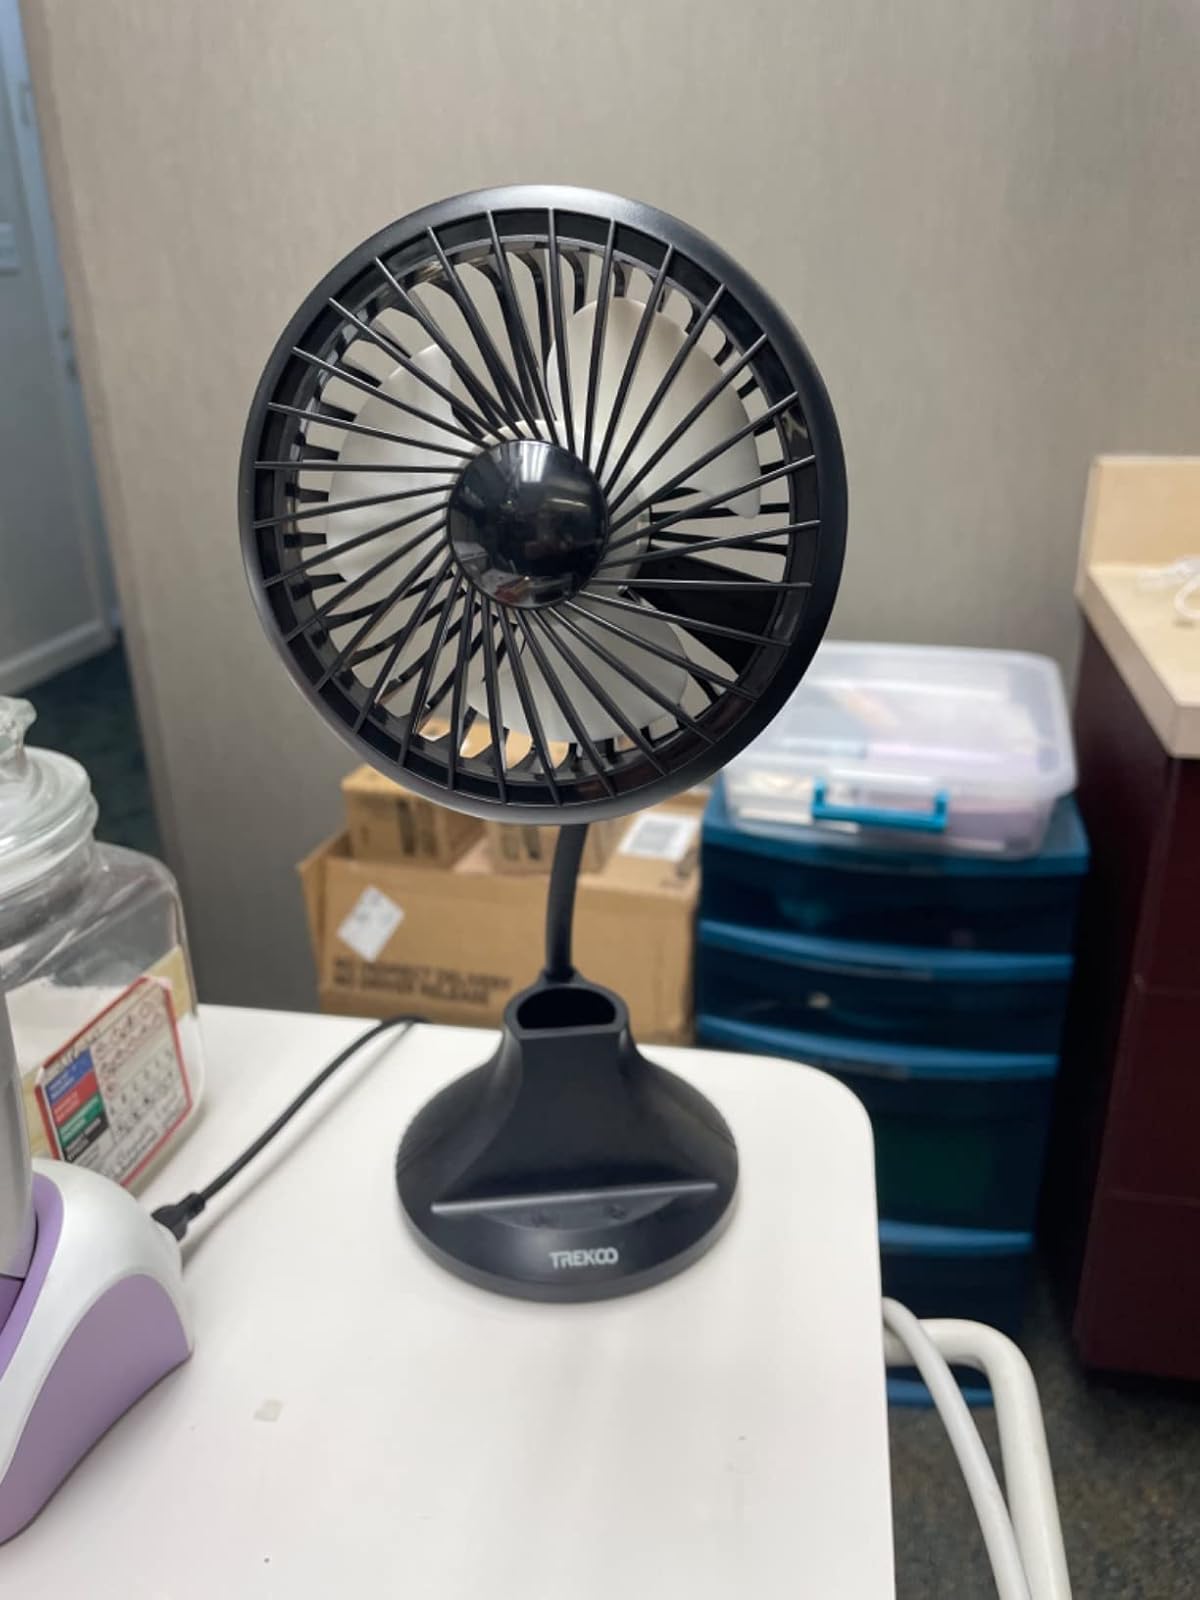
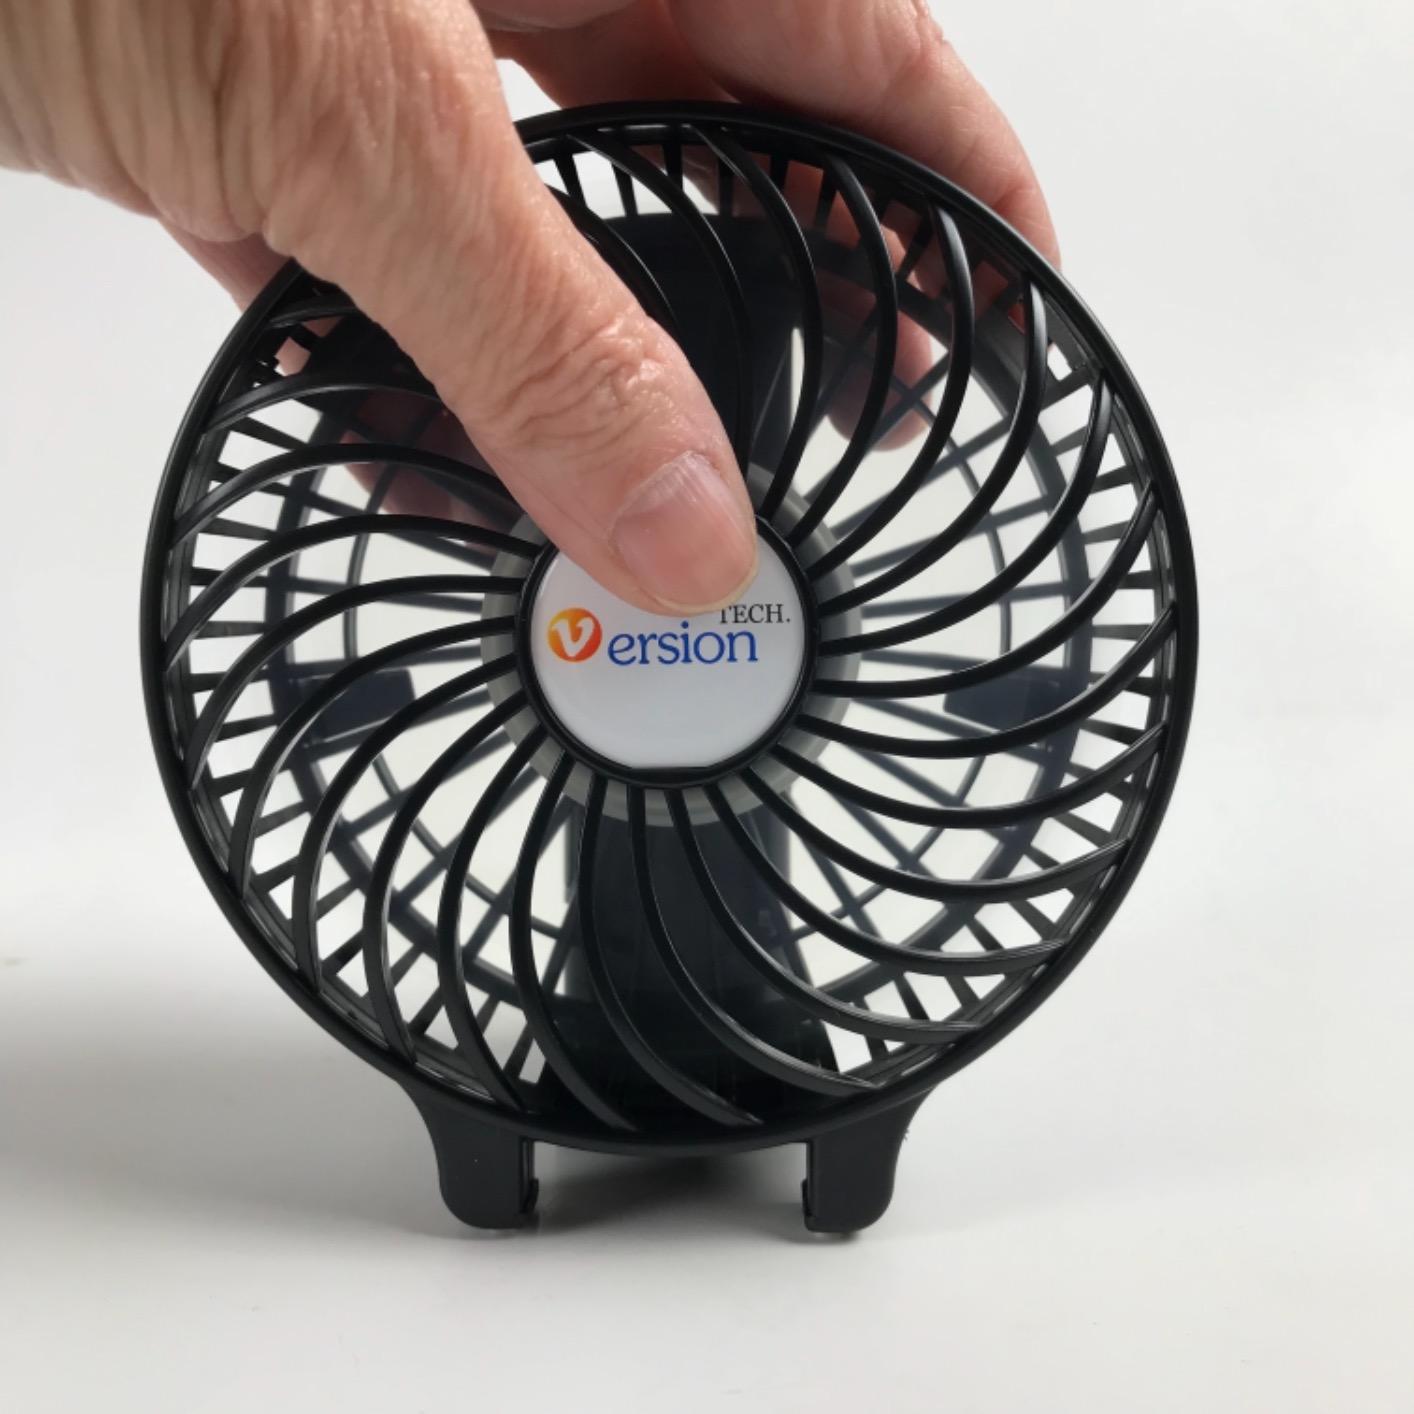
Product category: fan
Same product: no